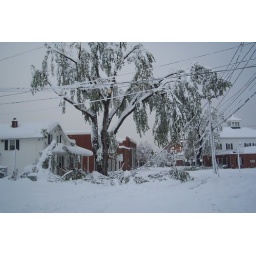
several tree branches had fallen, knocking down power lines and blocking South Cayuga road in Williamsville